Second Battle of Kalaa of the Beni Abbes (1559)

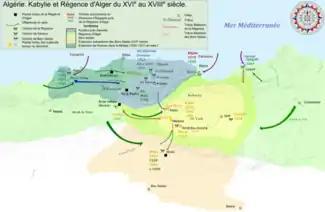
Historic map of Kingdom Beni Abbès and Koukou.

The Second Battle of Kalaa of the Beni Abbes took place in October 1559. It opposed the regency of Algiers and its ally of circumstance the Kingdom of Kuku to the Kingdom of Ait Abbas.